1911 Philadelphia Athletics season

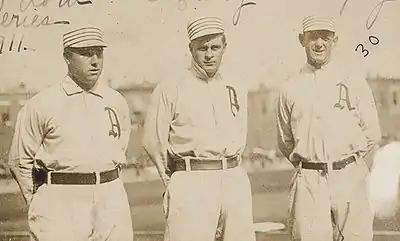
L to R: outfielders Bris Lord, Rube Oldring, Danny Murphy in 1911.

"Note: Pos = Position; G = Games played; AB = At bats; H = Hits; Avg. = Batting average; HR = Home runs; RBI = Runs batted in"